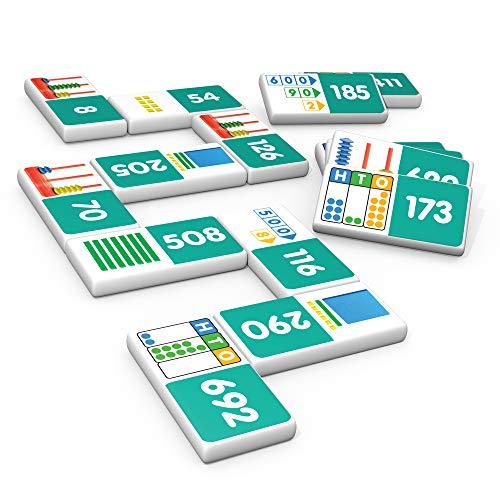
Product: Junior Learning Place Value Dominoes Educational Action Games
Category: Toys & Games | Learning & Education
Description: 28 piece set of dominoes to teach place value.
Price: $6.29
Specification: ProductDimensions:1.5x7.8x4.7inches|ItemWeight:0.8ounces|ShippingWeight:12.8ounces(Viewshippingratesandpolicies)|DomesticShipping:ItemcanbeshippedwithinU.S.|InternationalShipping:ThisitemcanbeshippedtoselectcountriesoutsideoftheU.S.LearnMore|ASIN:B077BZHCJS|Itemmodelnumber:JL489|Manufacturerrecommendedage:5-12years